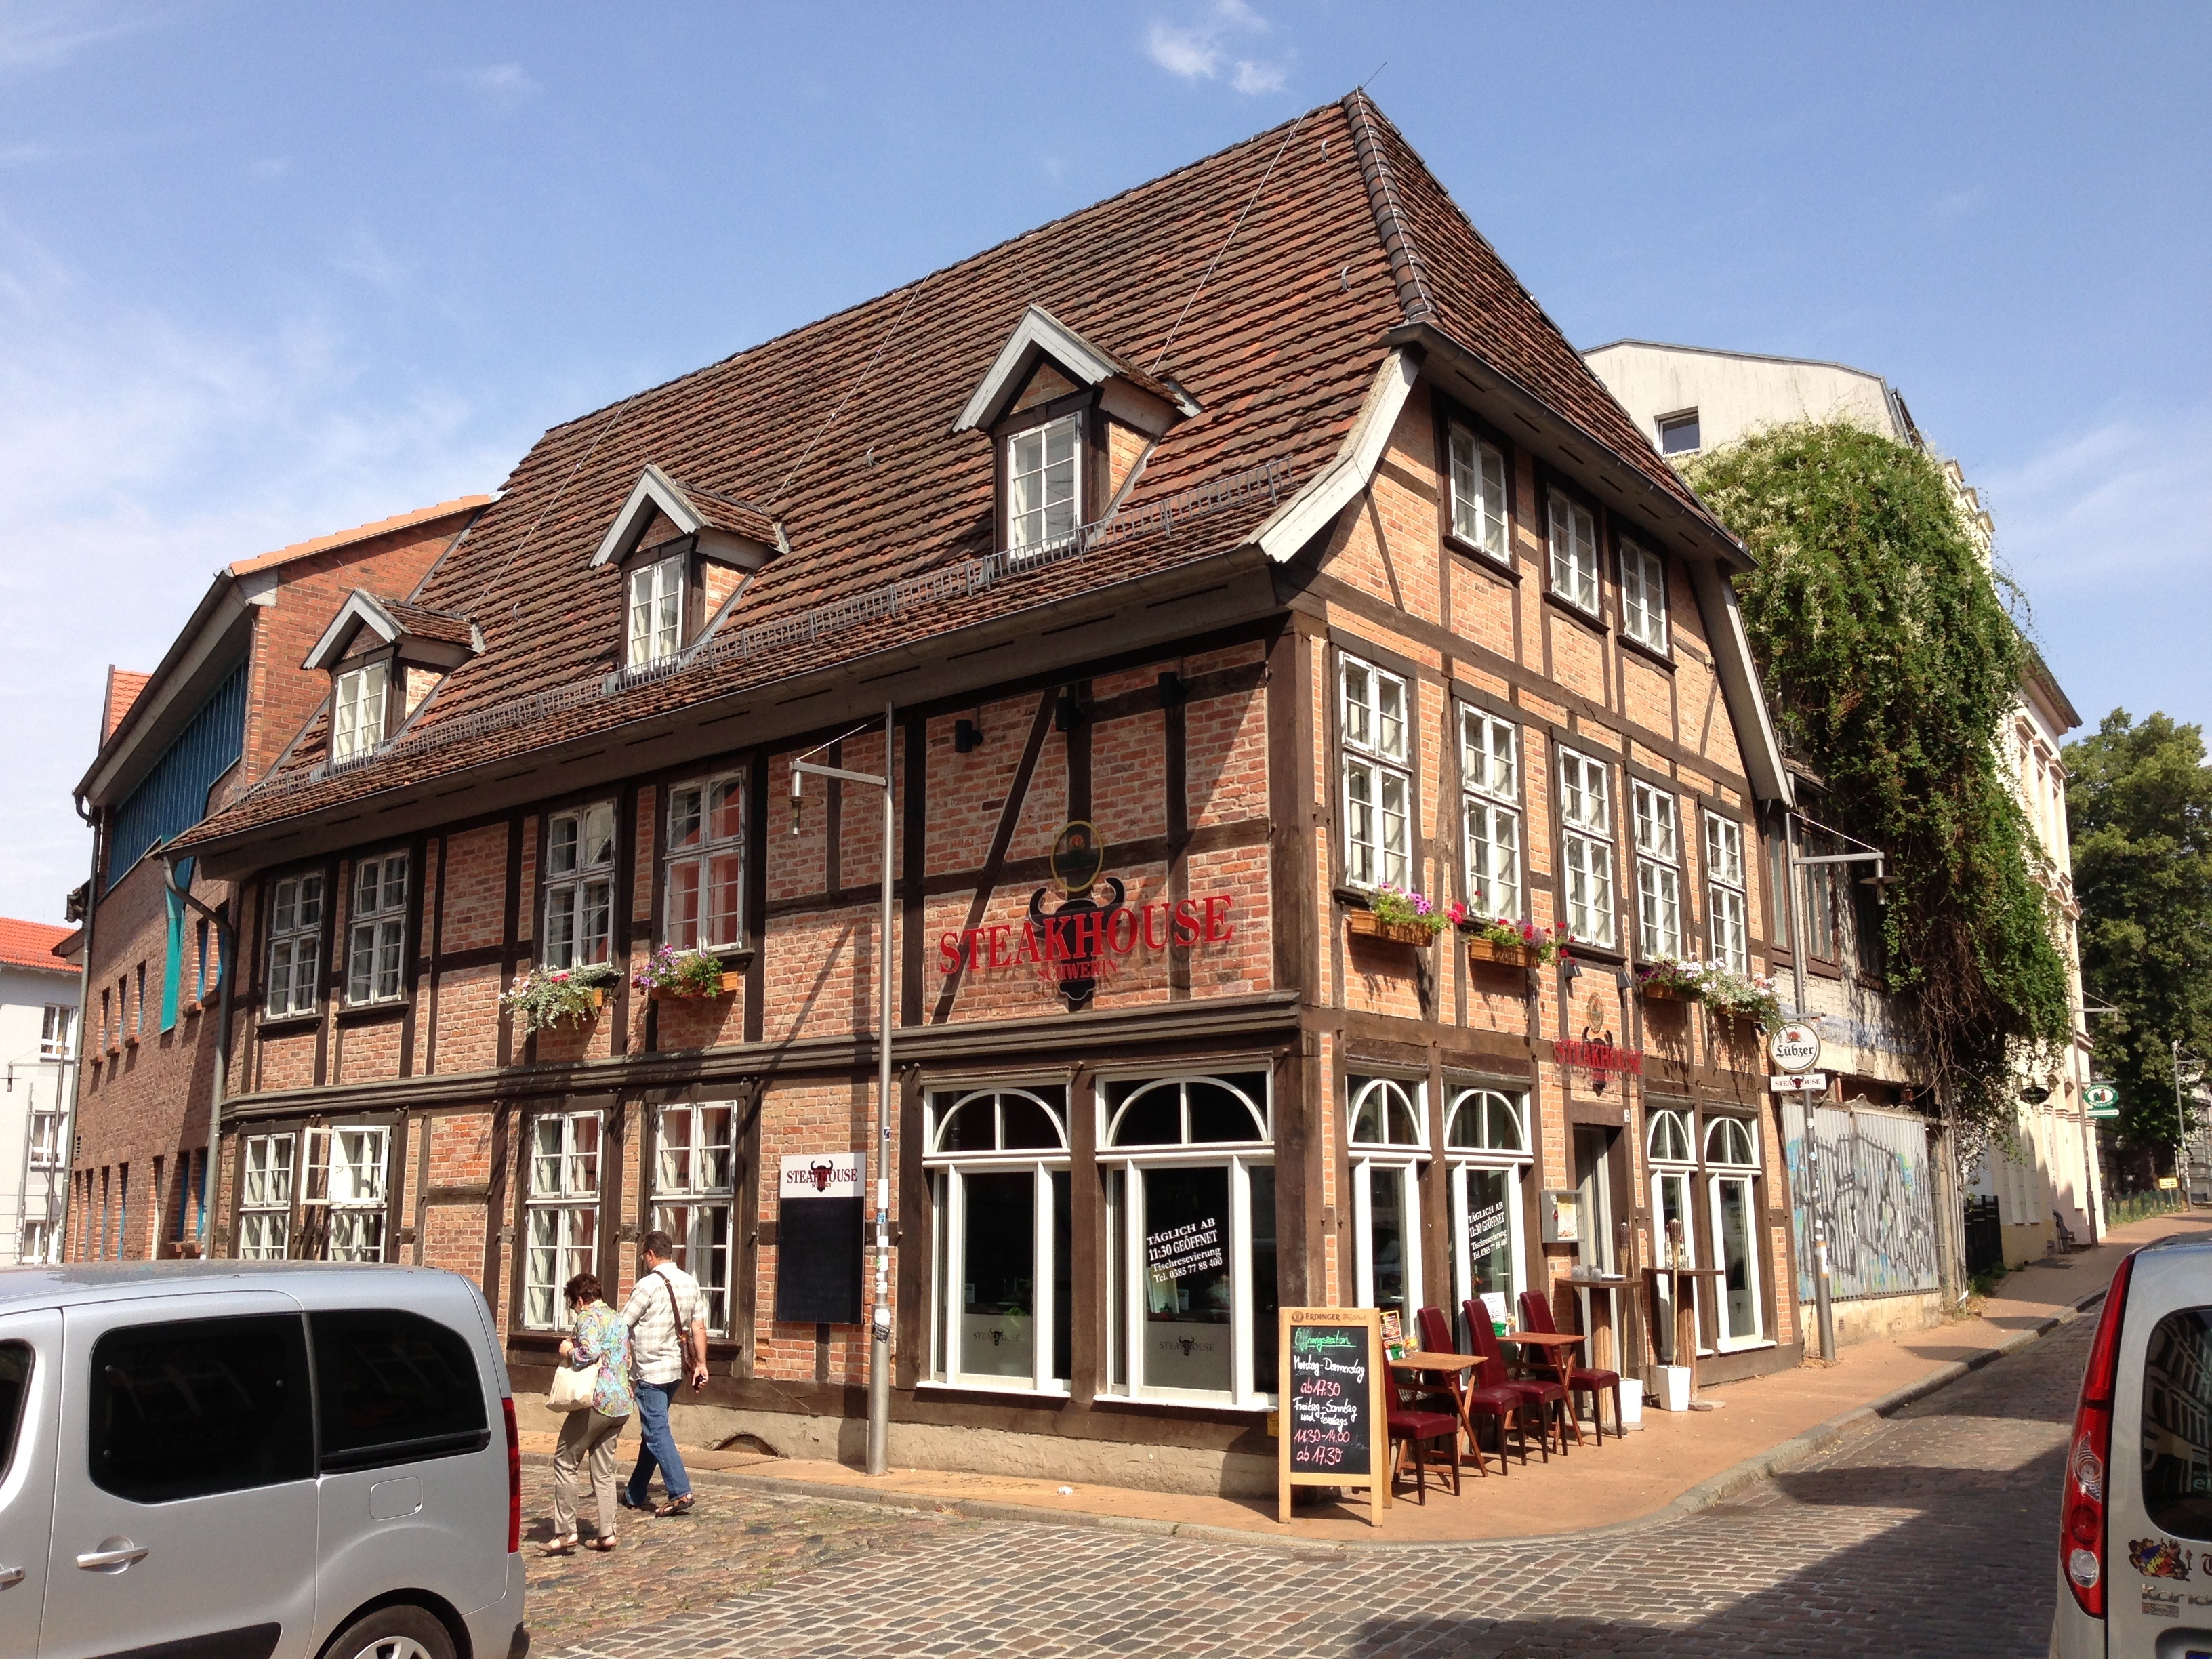
architecture, house, town, building, home, downtown, facade, property, estate, schwerin, neighbourhood, real estate, fachwerkhaus, mecklenburg western pomerania, state capital, residential area